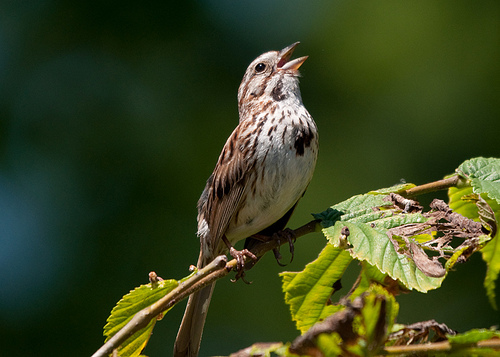
this small brown and white bird has a white breast with heavy brown streaking near the throat, and a distinctive black spot right in the middle of it.
a small bird with a white belly, and throat, a brown back and wings that are striped throughout.
this is a bird with a white breast, brown wings and a small pointy beak.
bird has small flatt beak with light brown throat,light brown belt and brown secondaries and small brown feet and larsus
this little bird is mostly speckled with a short pointy bill.
a small bird with brown wings, a white belly with dark brown spots, and a white cheek patch and brown eyering.
this bird has wings that are brown and has a white belly
this bird has a short beak and long tail and large claws.
this small bird has a brown and white breast and a small beak.
this bird has wings that are brown and has a white belly
Species: Song Sparrow